Leningrad School of Painting

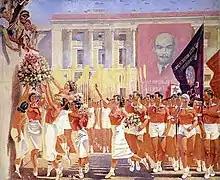
Alexander Samokhvalov Kirov takes a parade of athletes. 1935. Russian museum

Thus, Vladimir Lenyashin, along with his colleague Vladimir Gusev stated in the Russian Museum: "Of course, it is hardly possible to formulate strictly theoretical features that are specific only to the Leningrad art [school of painting], it is clear that everything in it is inseparable of the common processes of socialist culture. This is, above all – Soviet art! ... But at the same time, with all the difficulties, or rather the impossibility to deduce the "formula" of the Leningrad art, we feel that it exists as an independent, original school." Some researchers have nevertheless attempted to go beyond mere feelings and raised questions about the background and characteristics of the phenomenon. "The Leningrad Art School," wrote art historian Nadezhda Leonova in 1979, "was influenced by complex and sometimes conflicting traditions, but was marked, however, by the combining features of citizenship, humanism and high culture. She was influenced by classical architecture of the city, its literature and theater, a special poetic originality of the urban landscape. While at the same time having a strong influence of the great revolutionary tradition."